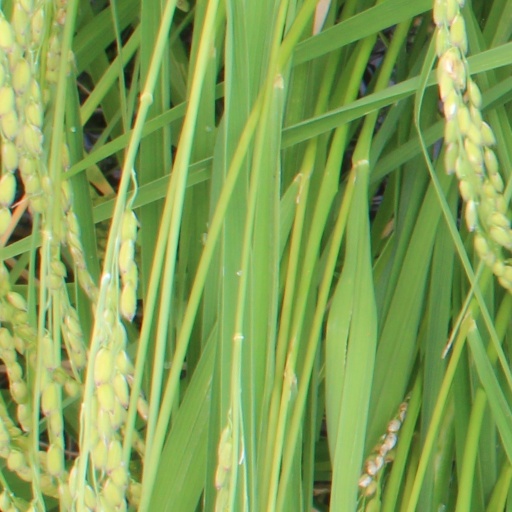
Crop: rice